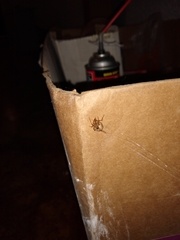
Species: Parasteatoda_tepidariorum